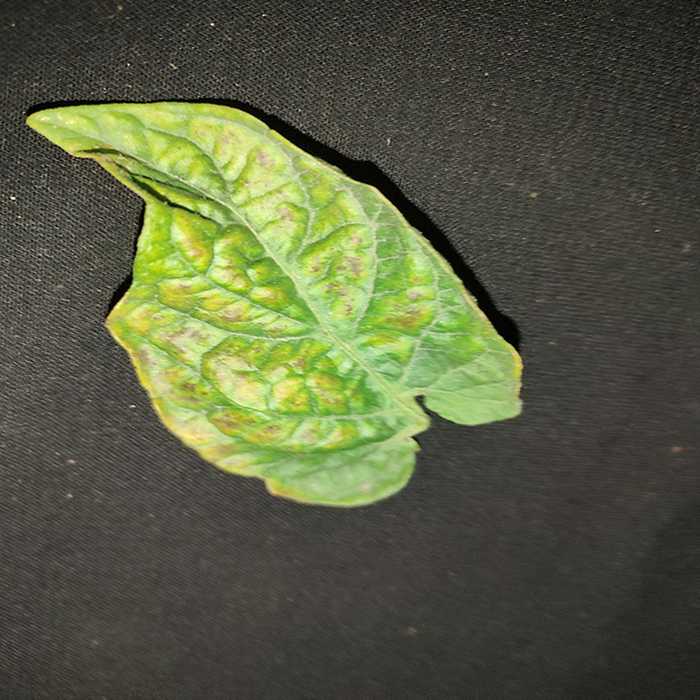
Plant: Tomato
Label: Tomato spotted wilt